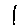
Label: 1